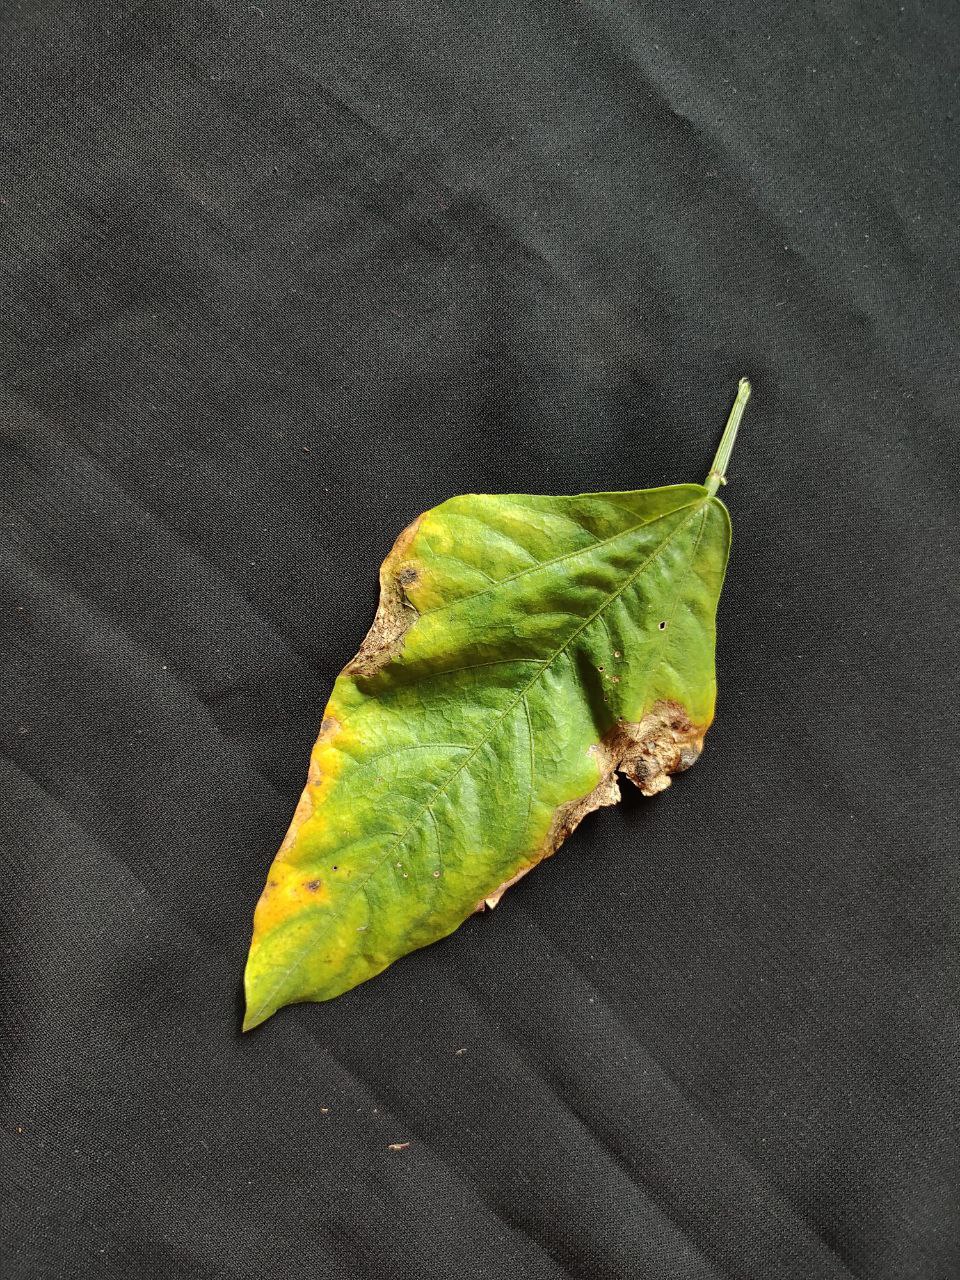
Crop: cowpea
Leaf condition: Bacterial wilt